Taphonomy

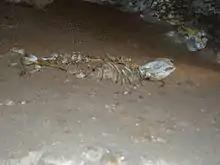
An articulated wombat skeleton in Imperial-Diamond cave (Jenolan Caves)

Taphonomy is the study of how organisms decay and become fossilized or preserved in the paleontological record. The term "taphonomy" (from Greek , 'burial' and , 'law') was introduced to paleontology in 1940 by Soviet scientist Ivan Efremov to describe the study of the transition of remains, parts, or products of organisms from the biosphere to the lithosphere.